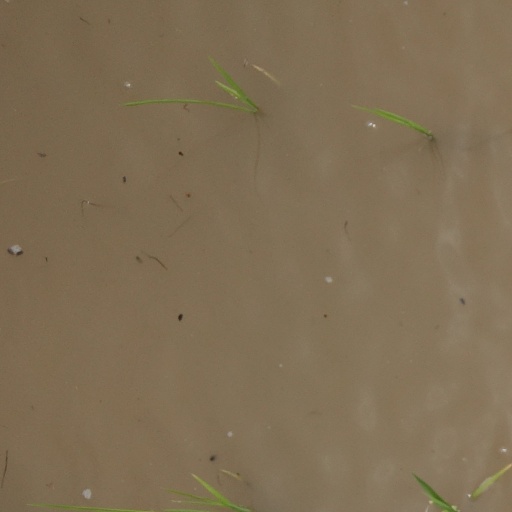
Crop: rice